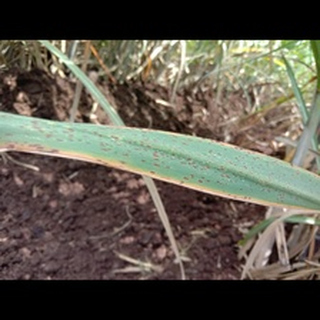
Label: sugarcane_rust